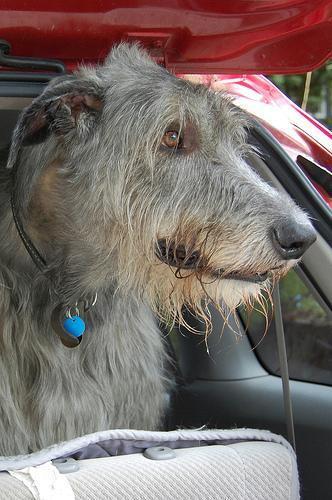
Irish_wolfhound